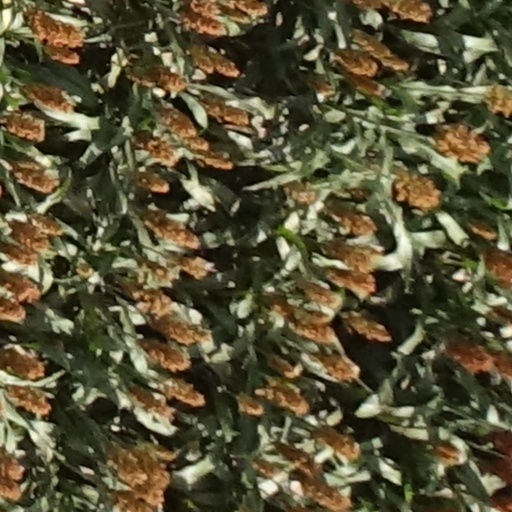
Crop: sorghum